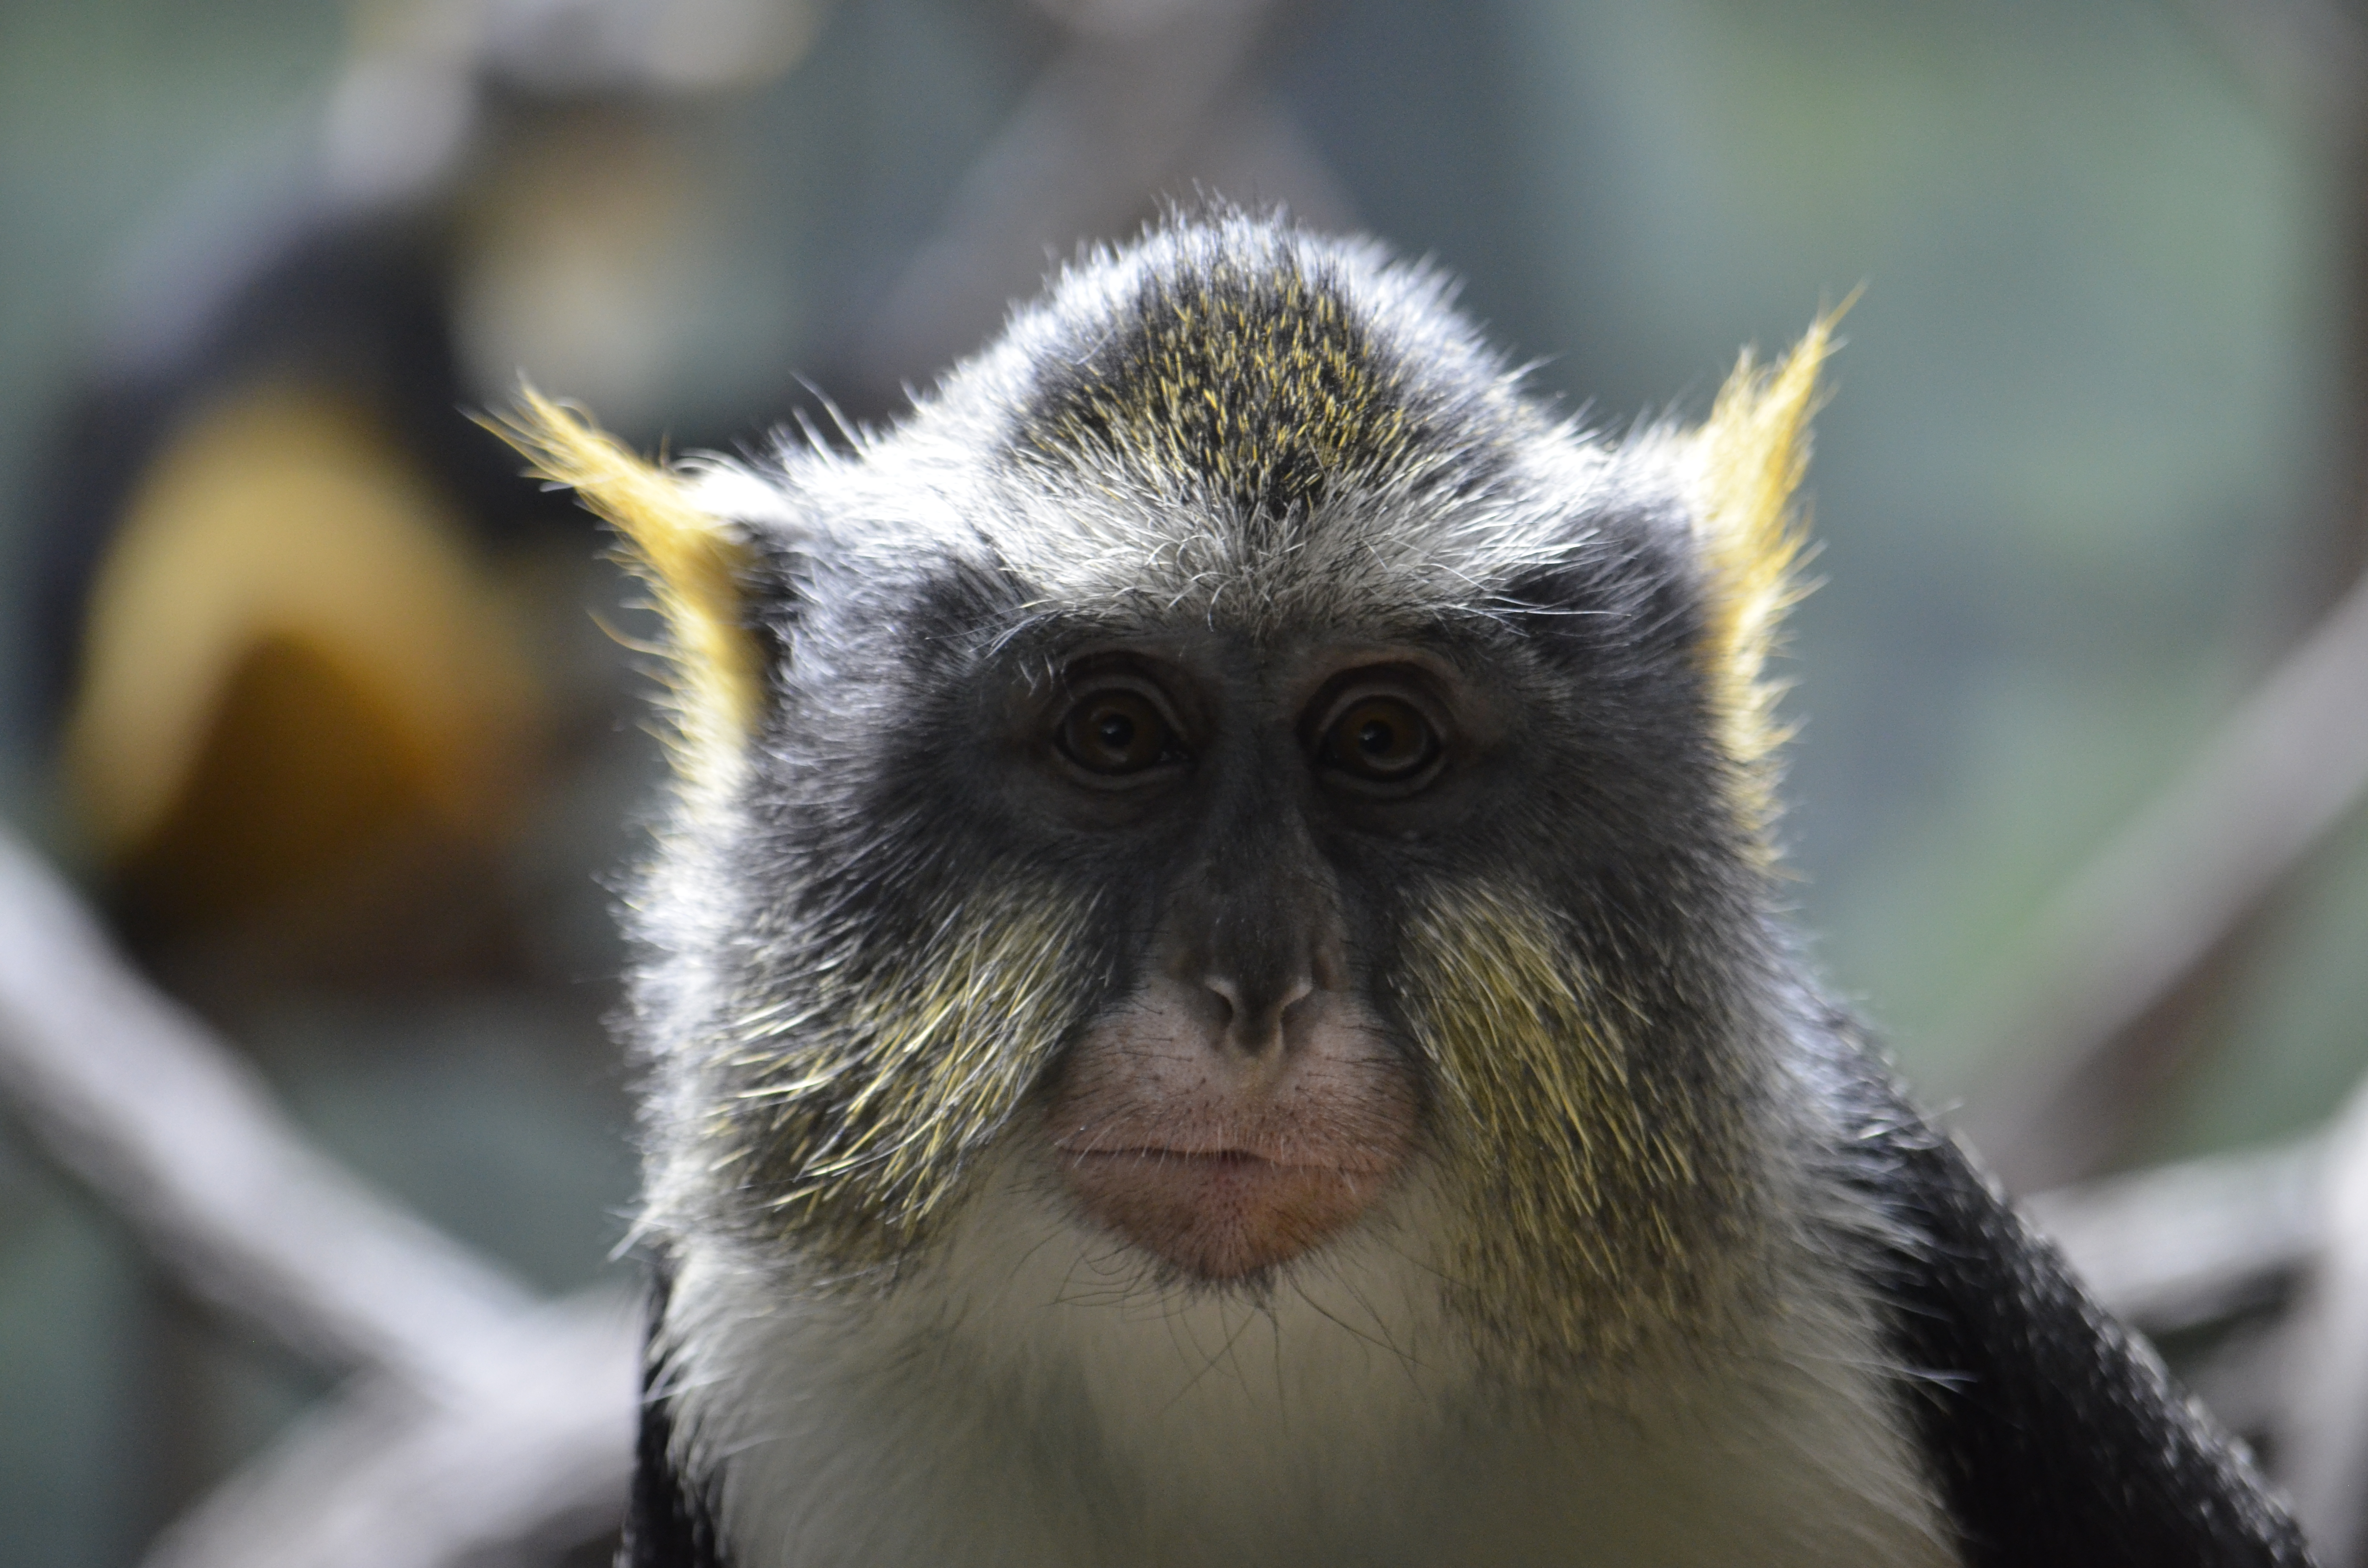
grey, monkey, mammal, vertebrate, old world monkey, terrestrial animal, new world monkey, macaque, primate, guenon, wildlife, snout, organism, adaptation, plant, whiskers, langur